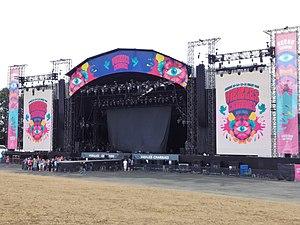
La scène Glenmor à l'ouverture des portes du festival des Vieilles Charrues le 14 juillet 2017.
Le festival des Vieilles Charrues est un festival entièrement associatif de musiques actuelles, annuel, programmé sur quatre jours le troisième weekend de juillet dans la commune de Carhaix-Plouguer, dans le Finistère. Le festival est souvent surnommé « les Charrues », notamment sur les réseaux sociaux.